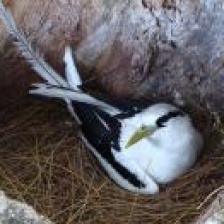
Species: WHITE TAILED TROPIC
Scientific name: PHAETHON LEPTURUS